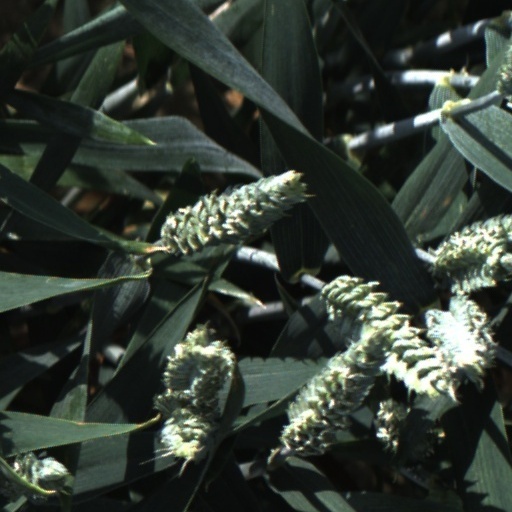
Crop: wheat